Before We Leave

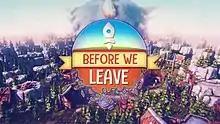

Before We Leave is a city-building video game developed by Balancing Monkey Games and released by Team 17.